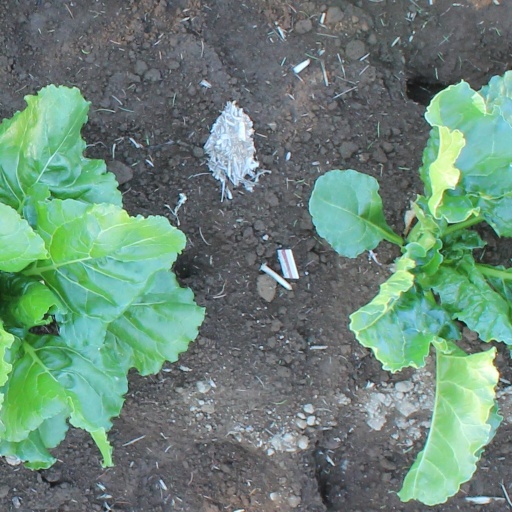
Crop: sugar beet